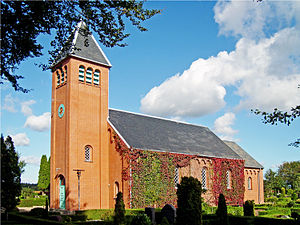
Hogager Kirke
Hogager Kirke
fra sydvest
Hogager Kirke ligger i landsbyen Hogager i Hogager Sogn, Holstebro Kommune.